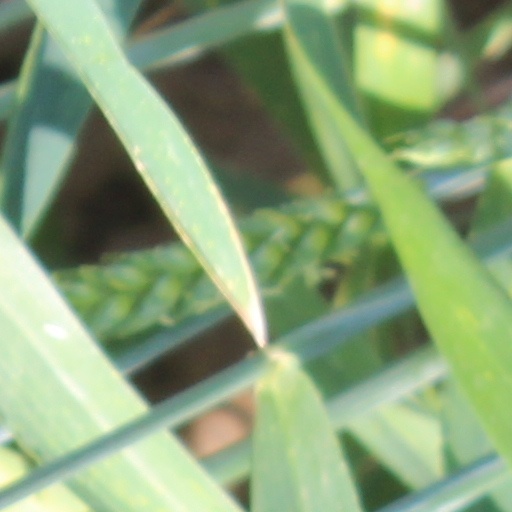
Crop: wheat